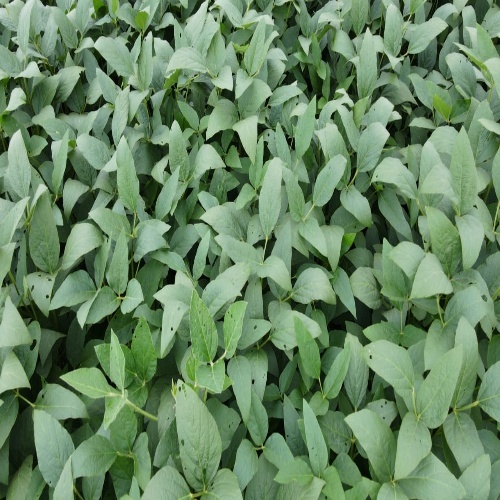
Label: Diabrotica_speciosa